Sky position (RA, Dec in degrees): 185.67, 15.04
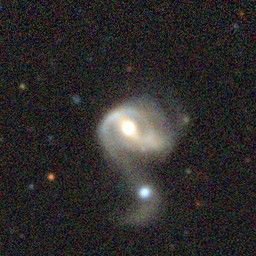
Galaxy morphology: Merging Galaxies